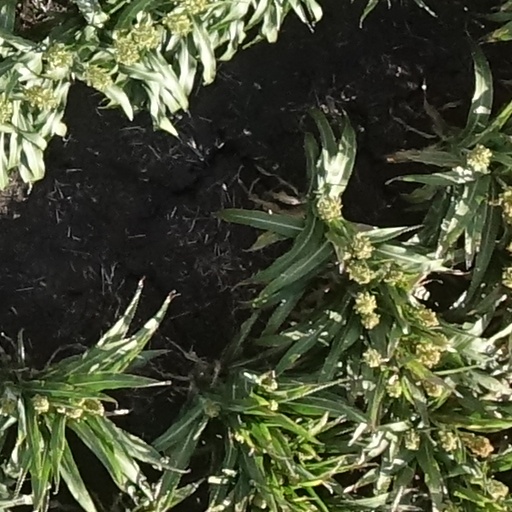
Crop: sorghum